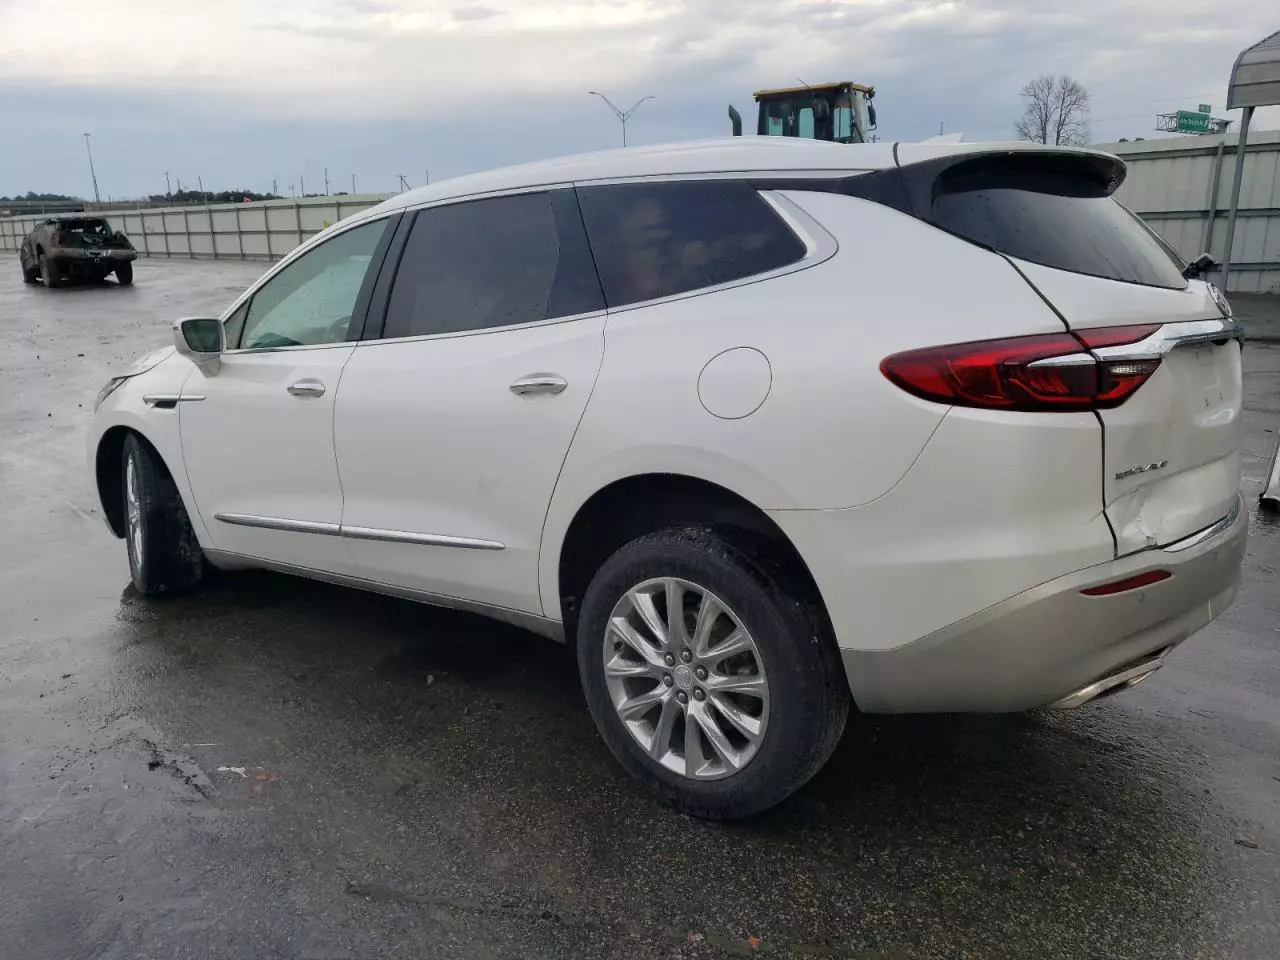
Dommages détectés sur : malle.
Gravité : mineur